Ad Council

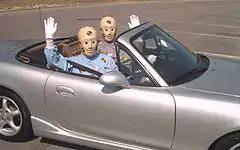
The Crash Test Dummies

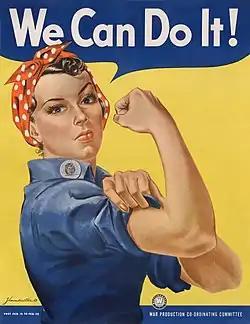
The "We Can Do It!" poster was used by the Ad Council for its 70th anniversary celebration, through a Facebook app called "Rosify Yourself". However, the historic image was not produced by the War Advertising Council.

Several recent Ad Council PSA campaigns have involved partnerships with film production companies, including Warner Bros., Sony Pictures Entertainment, and Disney. Examples include a partnership with Warner Bros. featuring characters from "Where the Wild Things Are" in PSAs to counteract childhood obesity, PSAs for child passenger safety featuring clips from Warner Bros. "The Wizard of Oz", a partnership with Sony Pictures Entertainment's "The Smurfs 2" to encourage children to explore nature.